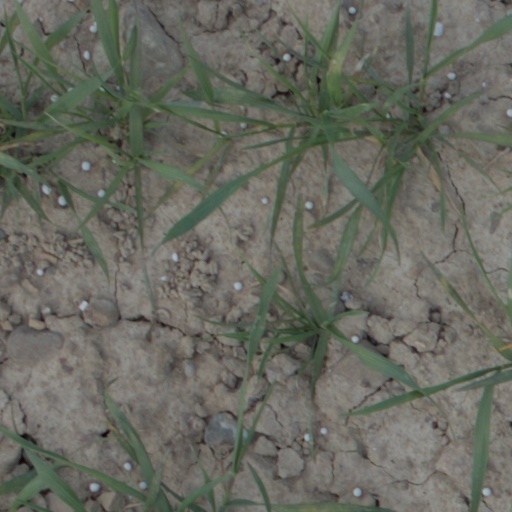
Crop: wheat